Exit Strategy (film)

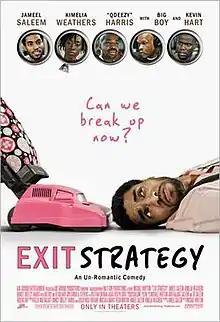
Theatrical release poster

Exit Strategy is a 2012 American independent romantic comedy film directed by Michael Whitton and starring Jameel Saleem, Kimelia Weathers, Quincy "QDeezy" Harris, with cameo appearances by L.A. radio host Big Boy and stand-up comedian Kevin Hart. Saleem plays a man whose main goal is to not get the girl, but to lose her. The film originated as a seven-part web series that began running in 2007.